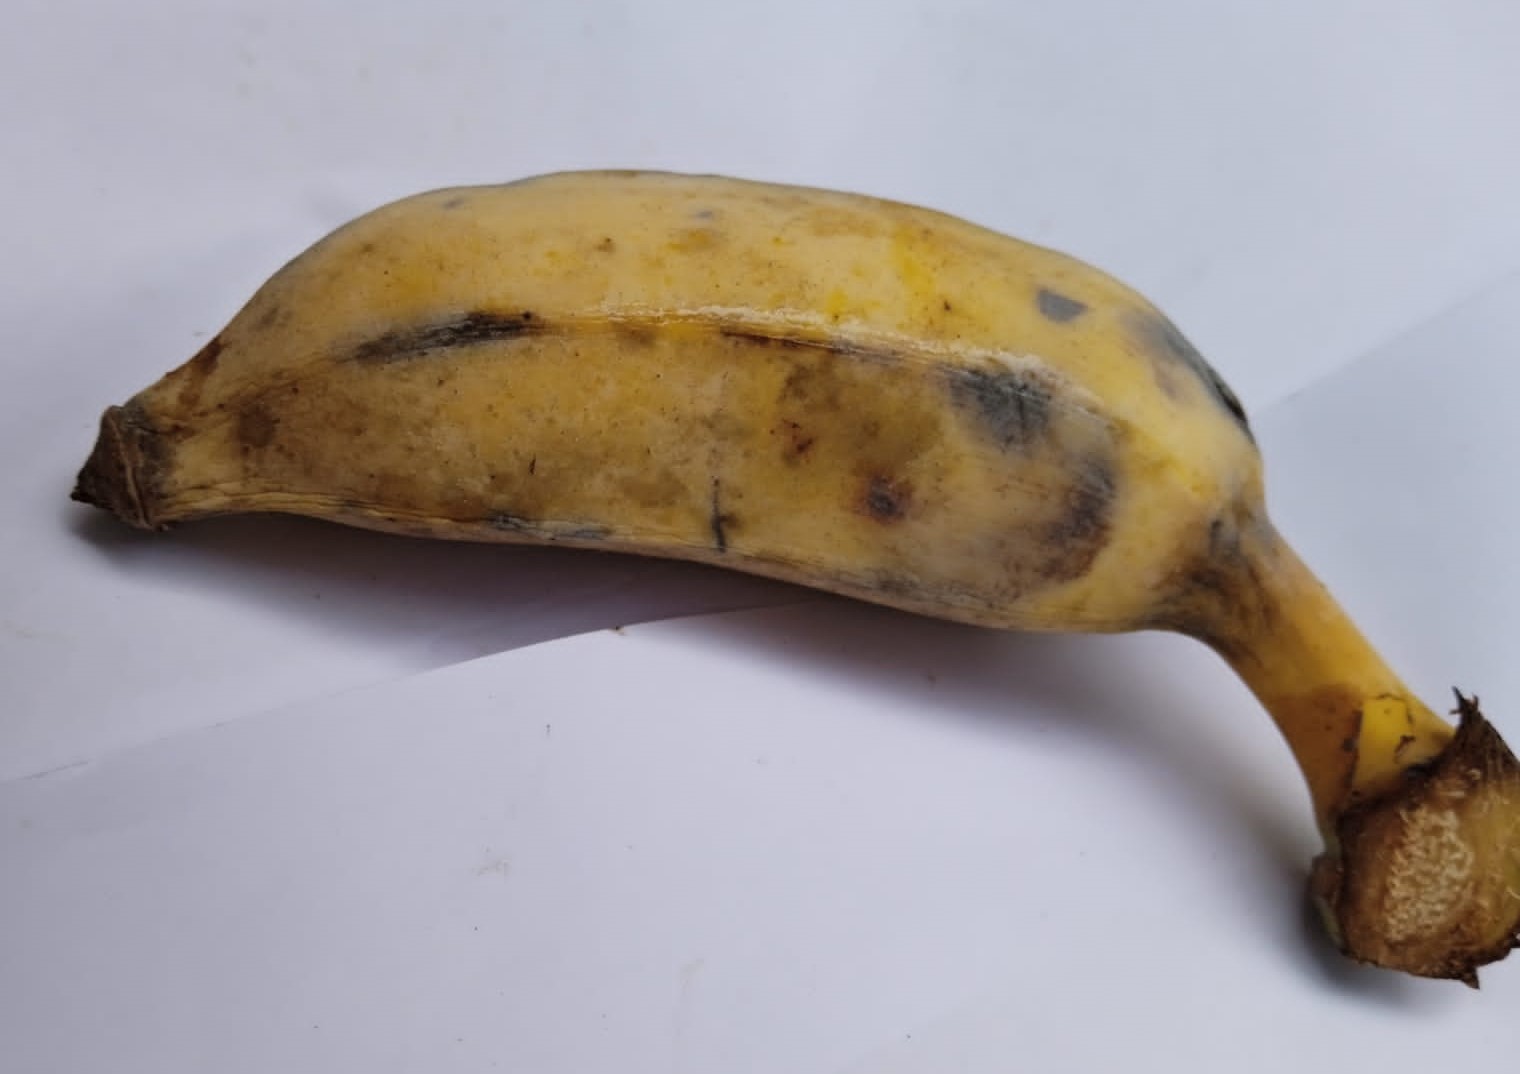
Fruit: banana
Condition: fresh